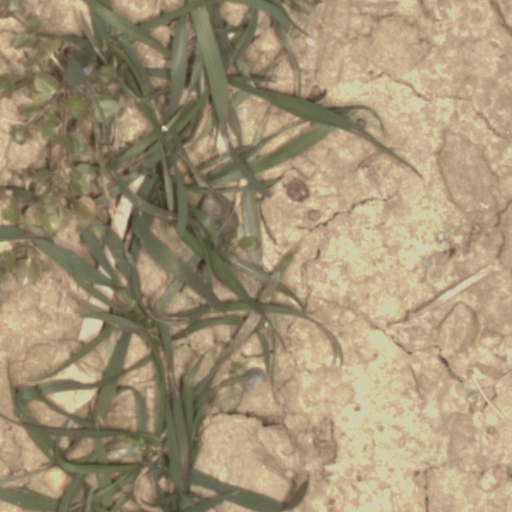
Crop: wheat